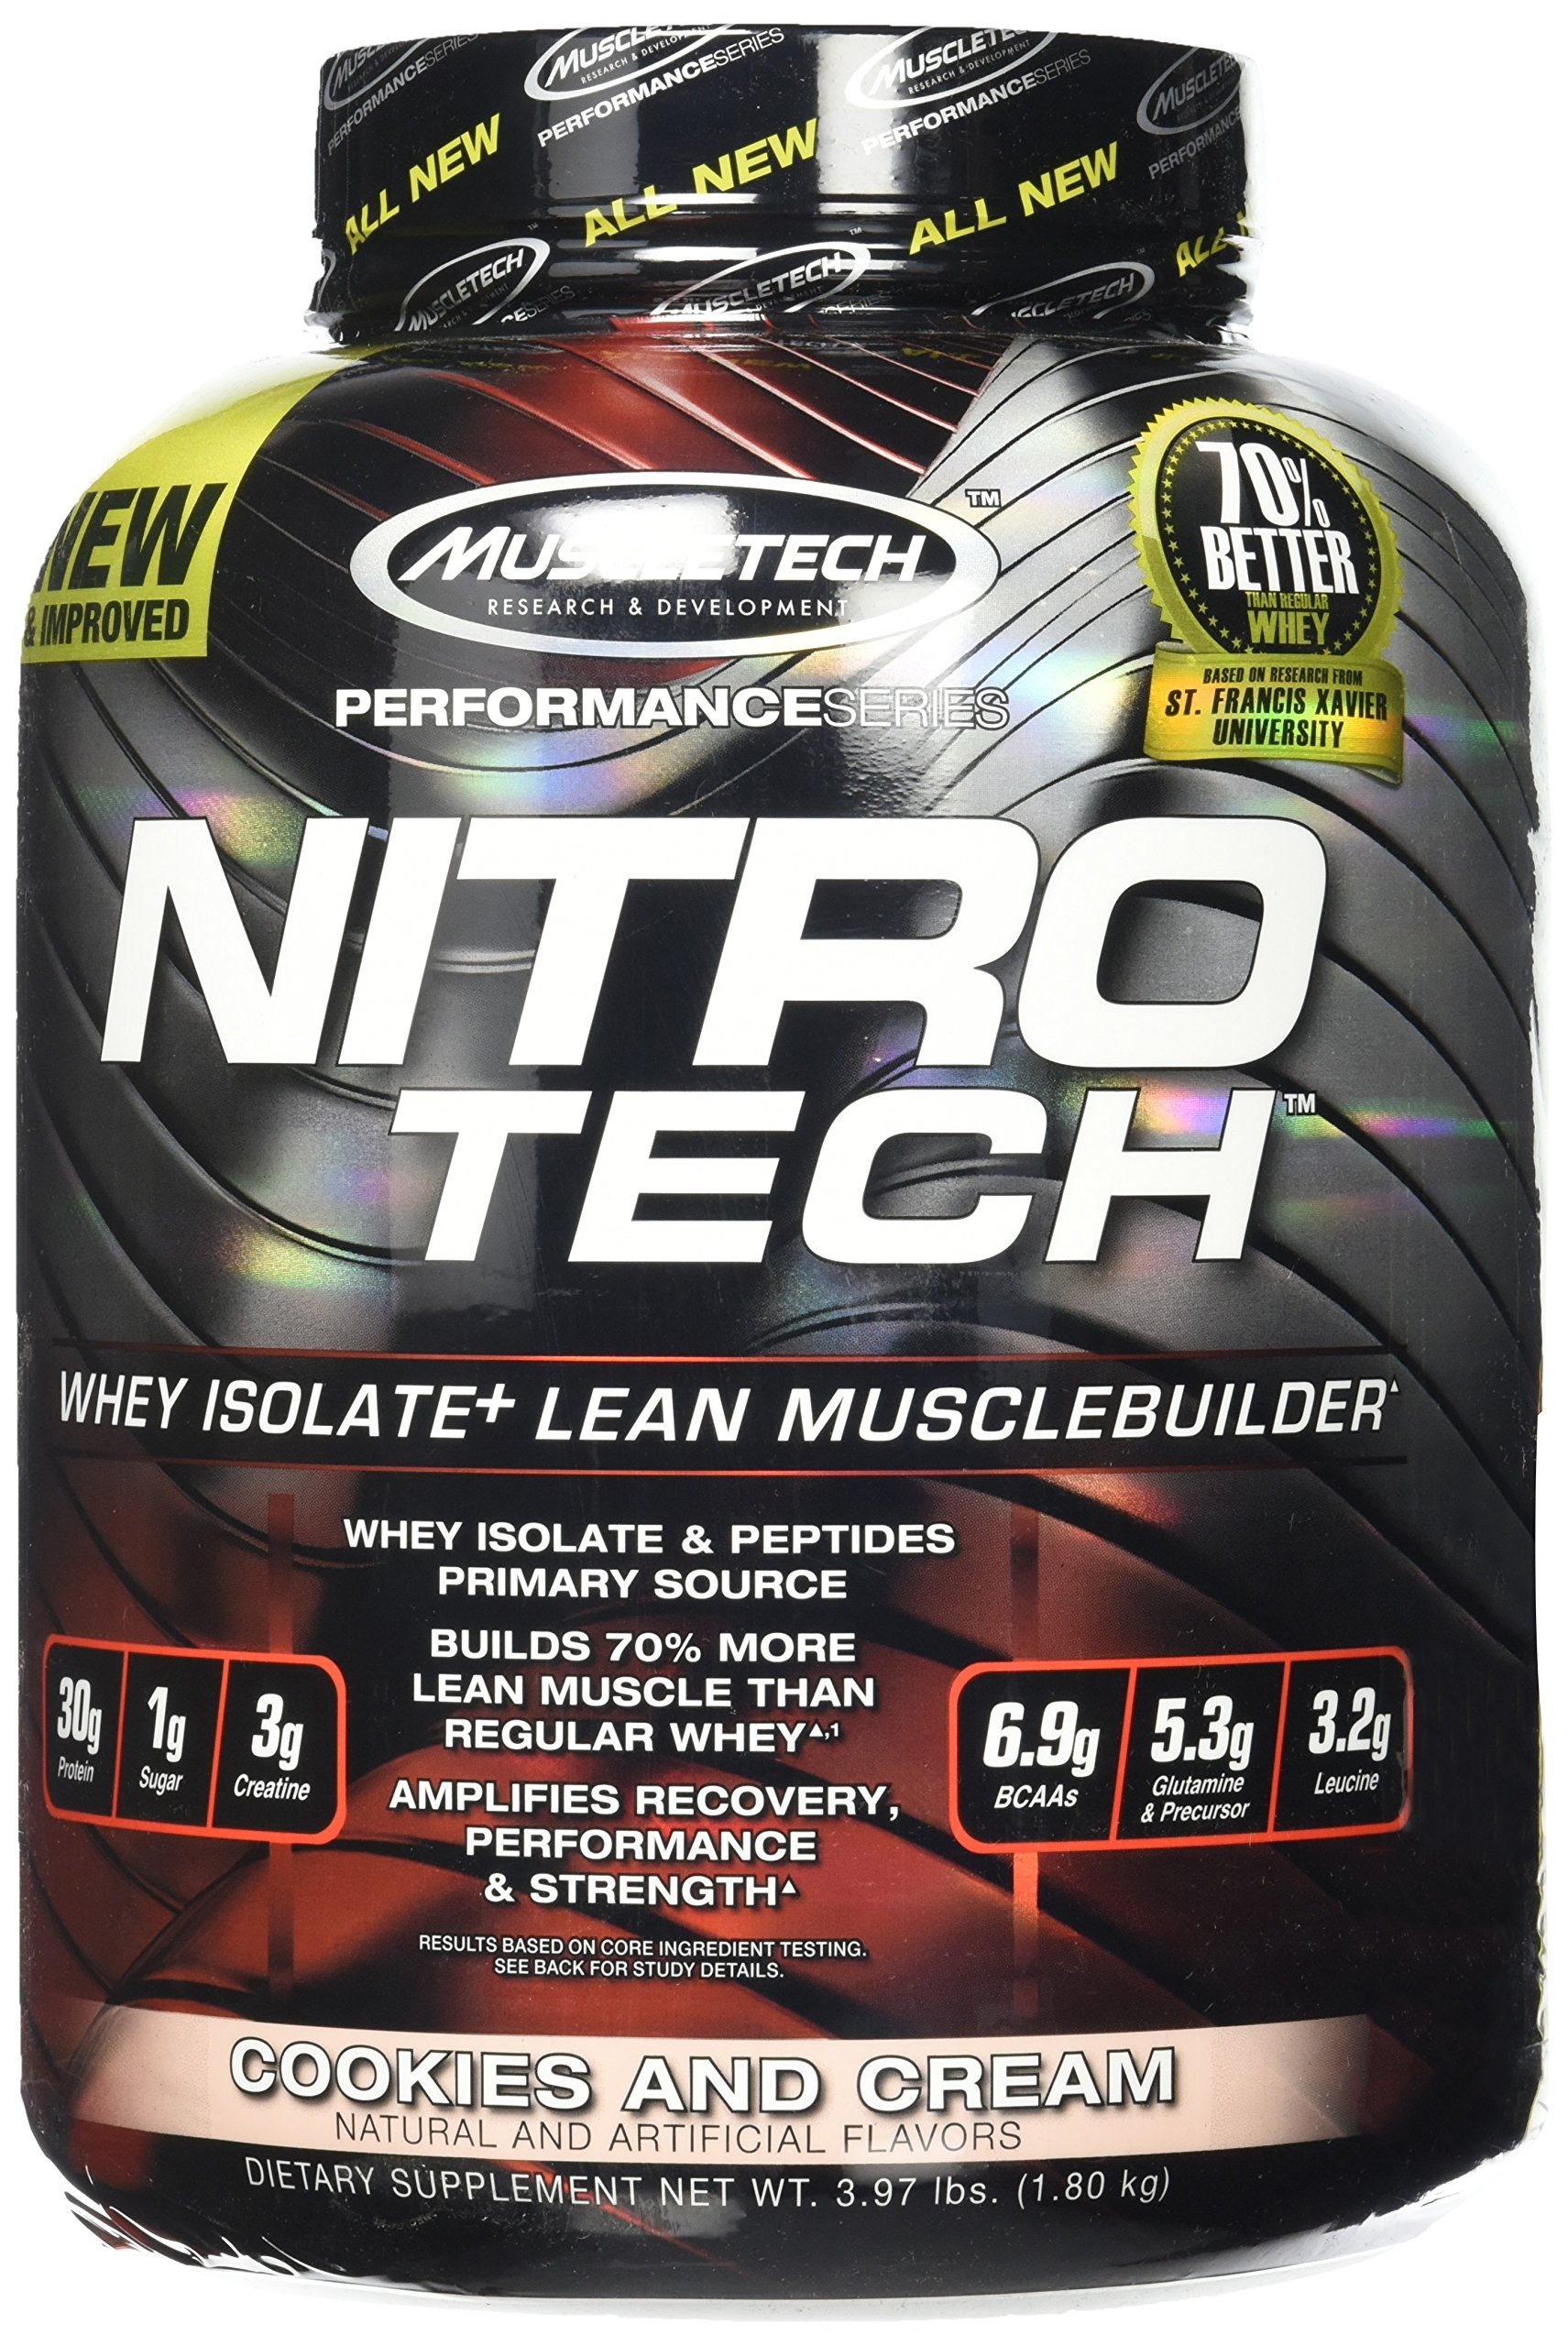
Item Name: MuscleTech Nitro-Tech Protein Powder, Cookies and Cream, 3.97 Pound
Bullet Point 1: Contains protein sources primarily from whey protein isolate - one of the cleanest and purest protein sources available to athletes
Bullet Point 2: Enhanced with creatine for faster muscle gains
Bullet Point 3: New from Muscletech
Value: 3.97
Unit: pound

Price: 71.21